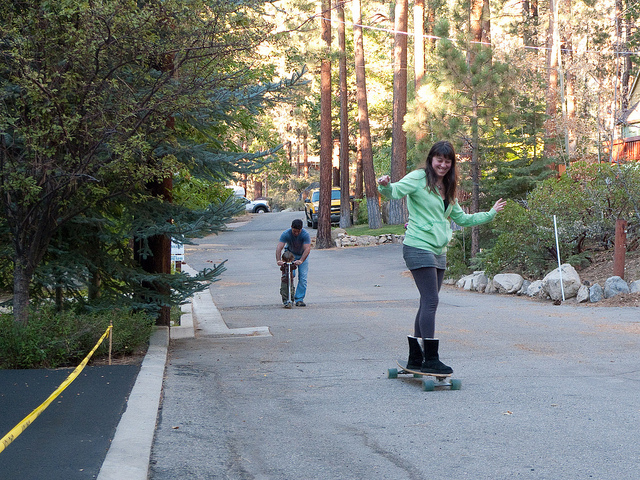
user: Given an image and a question. Answer the question in a short answer. Question: What popular type of boot is the girl wearing? Short Answer:
assistant: uggs